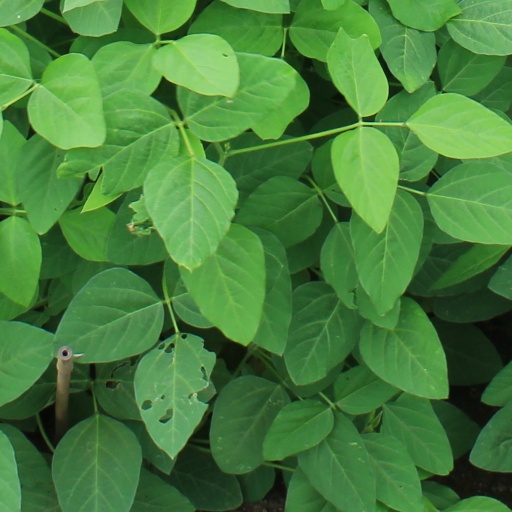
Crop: soybean